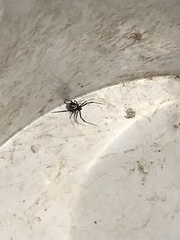
Species: Lactrodectus_hesperus